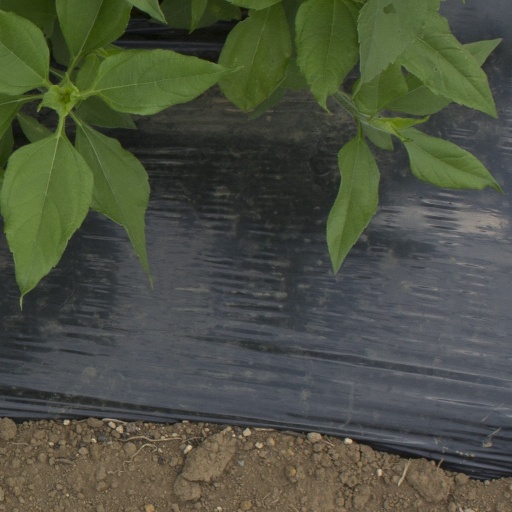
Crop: Jerusalem artichoke